Sergey Kalyakin

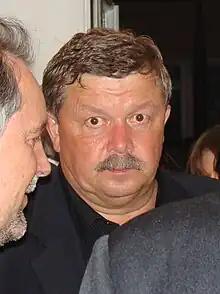
Kalyakin in 2011

Sergey Ivanovich Kalyakin (16 June 1952 – 15 August 2024) was a Belarusian opposition politician who was the leader of the Belarusian Left Party "A Just World", until 2009 known as the Party of Communists of Belarus. He was the nephew of Mikalay Dzyemyantsyey, former chairman of the Supreme Soviet of the Byelorussian Soviet Socialist Republic.